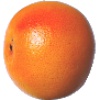
Label: Grapefruit Pink 1